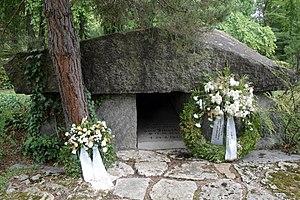
Friedrich Otto Schott est un chimiste et industriel spécialiste du verre allemand.